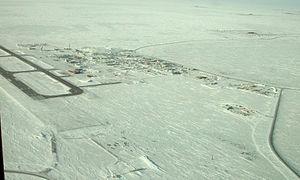
Deadhorse est une ville d'Alaska aux États-Unis appartenant au Borough de North Slope, près de l'Océan Arctique. C'est une ville essentiellement tournée vers les fournitures et le logement des personnes qui travaillent sur les installations pétrolières de Prudhoe Bay. Elle est desservie par la Dalton Highway et par un aéroport.